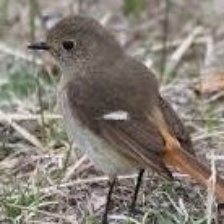
Species: DAURIAN REDSTART
Scientific name: PHOENICURUS AUROREUS